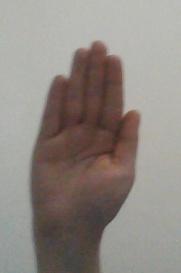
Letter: seen